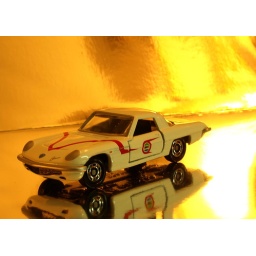
A patrol car from Japanese SF series Ultraman. It made by Tomy in black box.